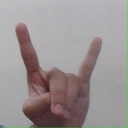
अक्षर: श